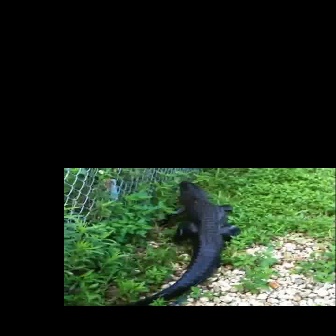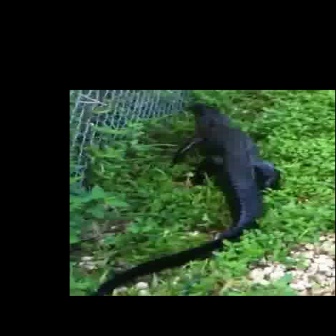
  Please identify the target specified by the bounding box [121,180,246,305] in the first image and locate it in the second image. Return the coordinates in [x_min,y_min,x_max,y_max] format.
Answer: [91,103,283,295]